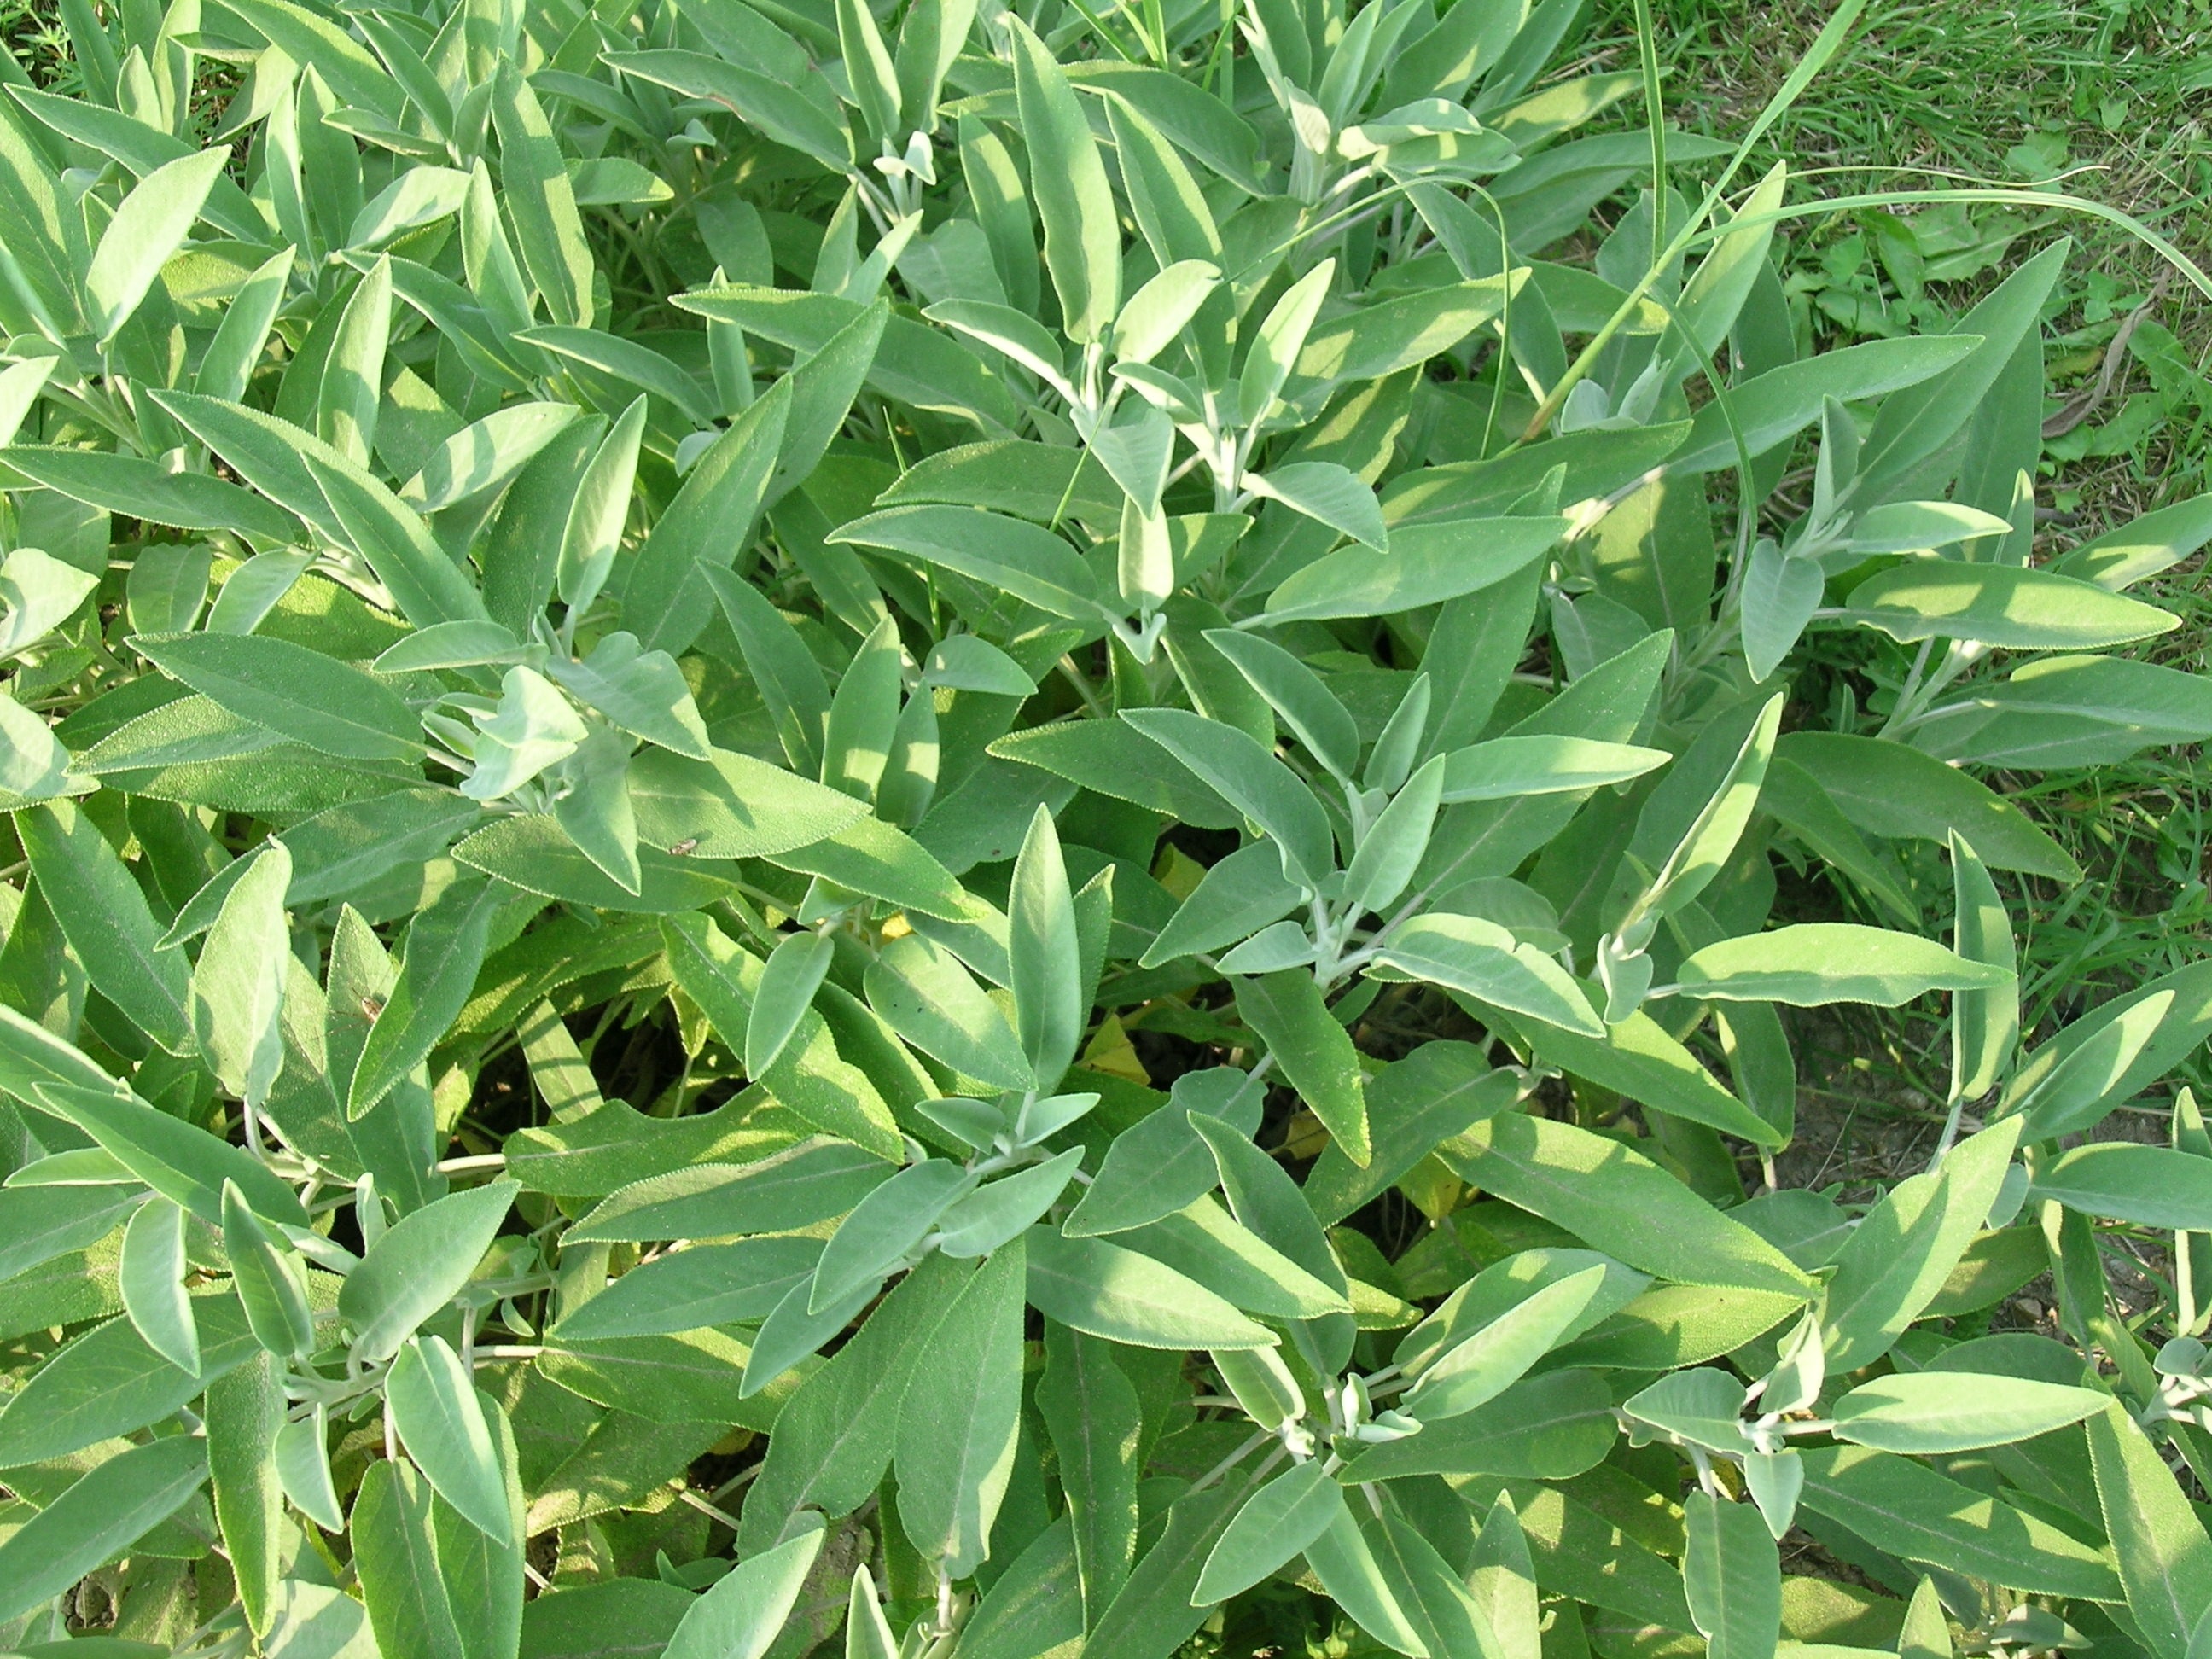
plant, leaf, flower, food, herb, produce, crop, botany, garden, sage, shrub, horticulture, flowering plant, annual plant, grass family, land plant